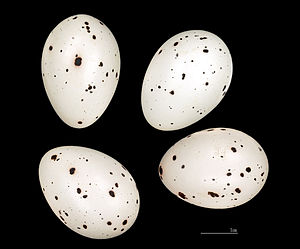
Pirol
Oriolus oriolus
Pirol er en 24 centimeter stor spurvefugl, der yngler i store dele af Europa og Mellemøsten og overvintrer i Afrika.